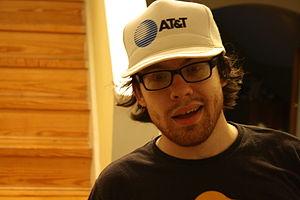
weev est le pseudonyme d'Andrew Alan Escher Auernheimer, hacker américain médiatisé pour son implication dans plusieurs attaques de sites sur internet, puis pour son activisme d'extrême droite. Il se décrit lui-même auprès des médias comme un « troller internet » en s'identifiant comme étant Escher Auernheimer, bien que la plupart des sources en question fournissent son véritable prénom, Andrew.